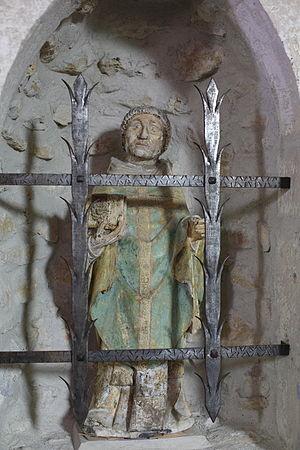
Église Saint-Romain de Mazerolles
Sylvain de Toulouse, ou d'Auchy, ou Sylvin, courtisan du roi Thierry III, quitta la cour pour accomplir plusieurs pèlerinages, à Jérusalem et à Rome. Devenu évêque, il évangélisa la région de Thérouanne, actuellement dans le Pas-de-Calais ; il est célébré localement le 17 février.
Mazerolles est une commune du centre-ouest de la France, située dans le département de la Vienne en région Nouvelle-Aquitaine.